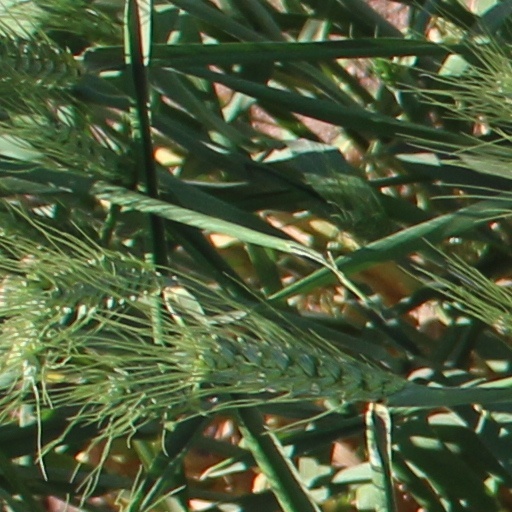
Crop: wheat